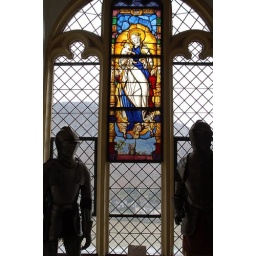
Watching over the stained glass window it seems.